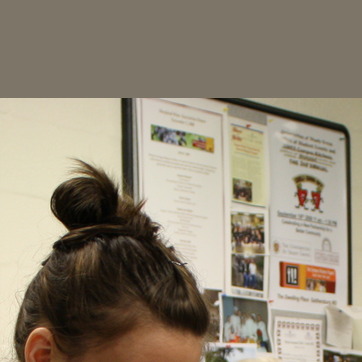
Material: paper